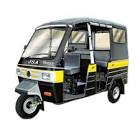
Vehicle type: Auto Rickshaws